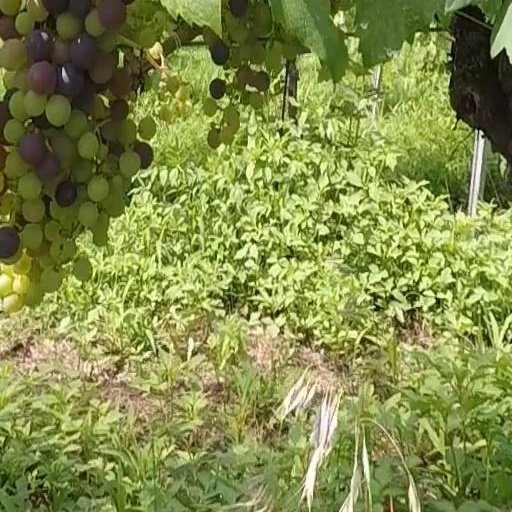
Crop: grape